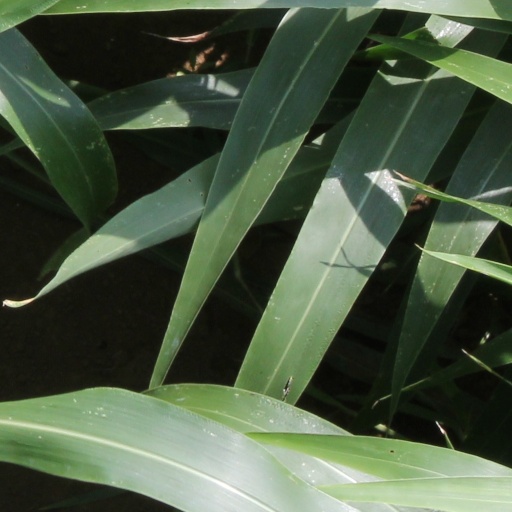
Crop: sorghum